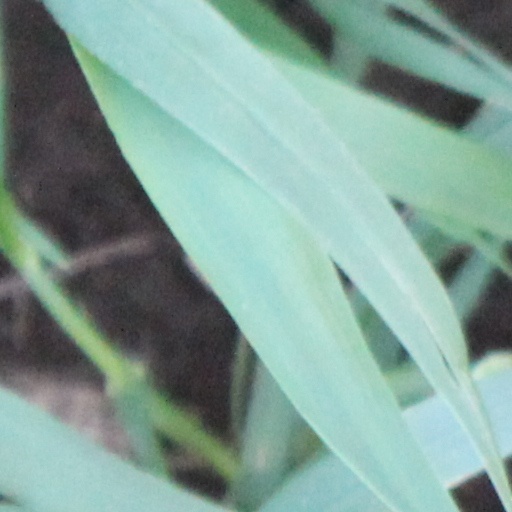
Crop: wheat